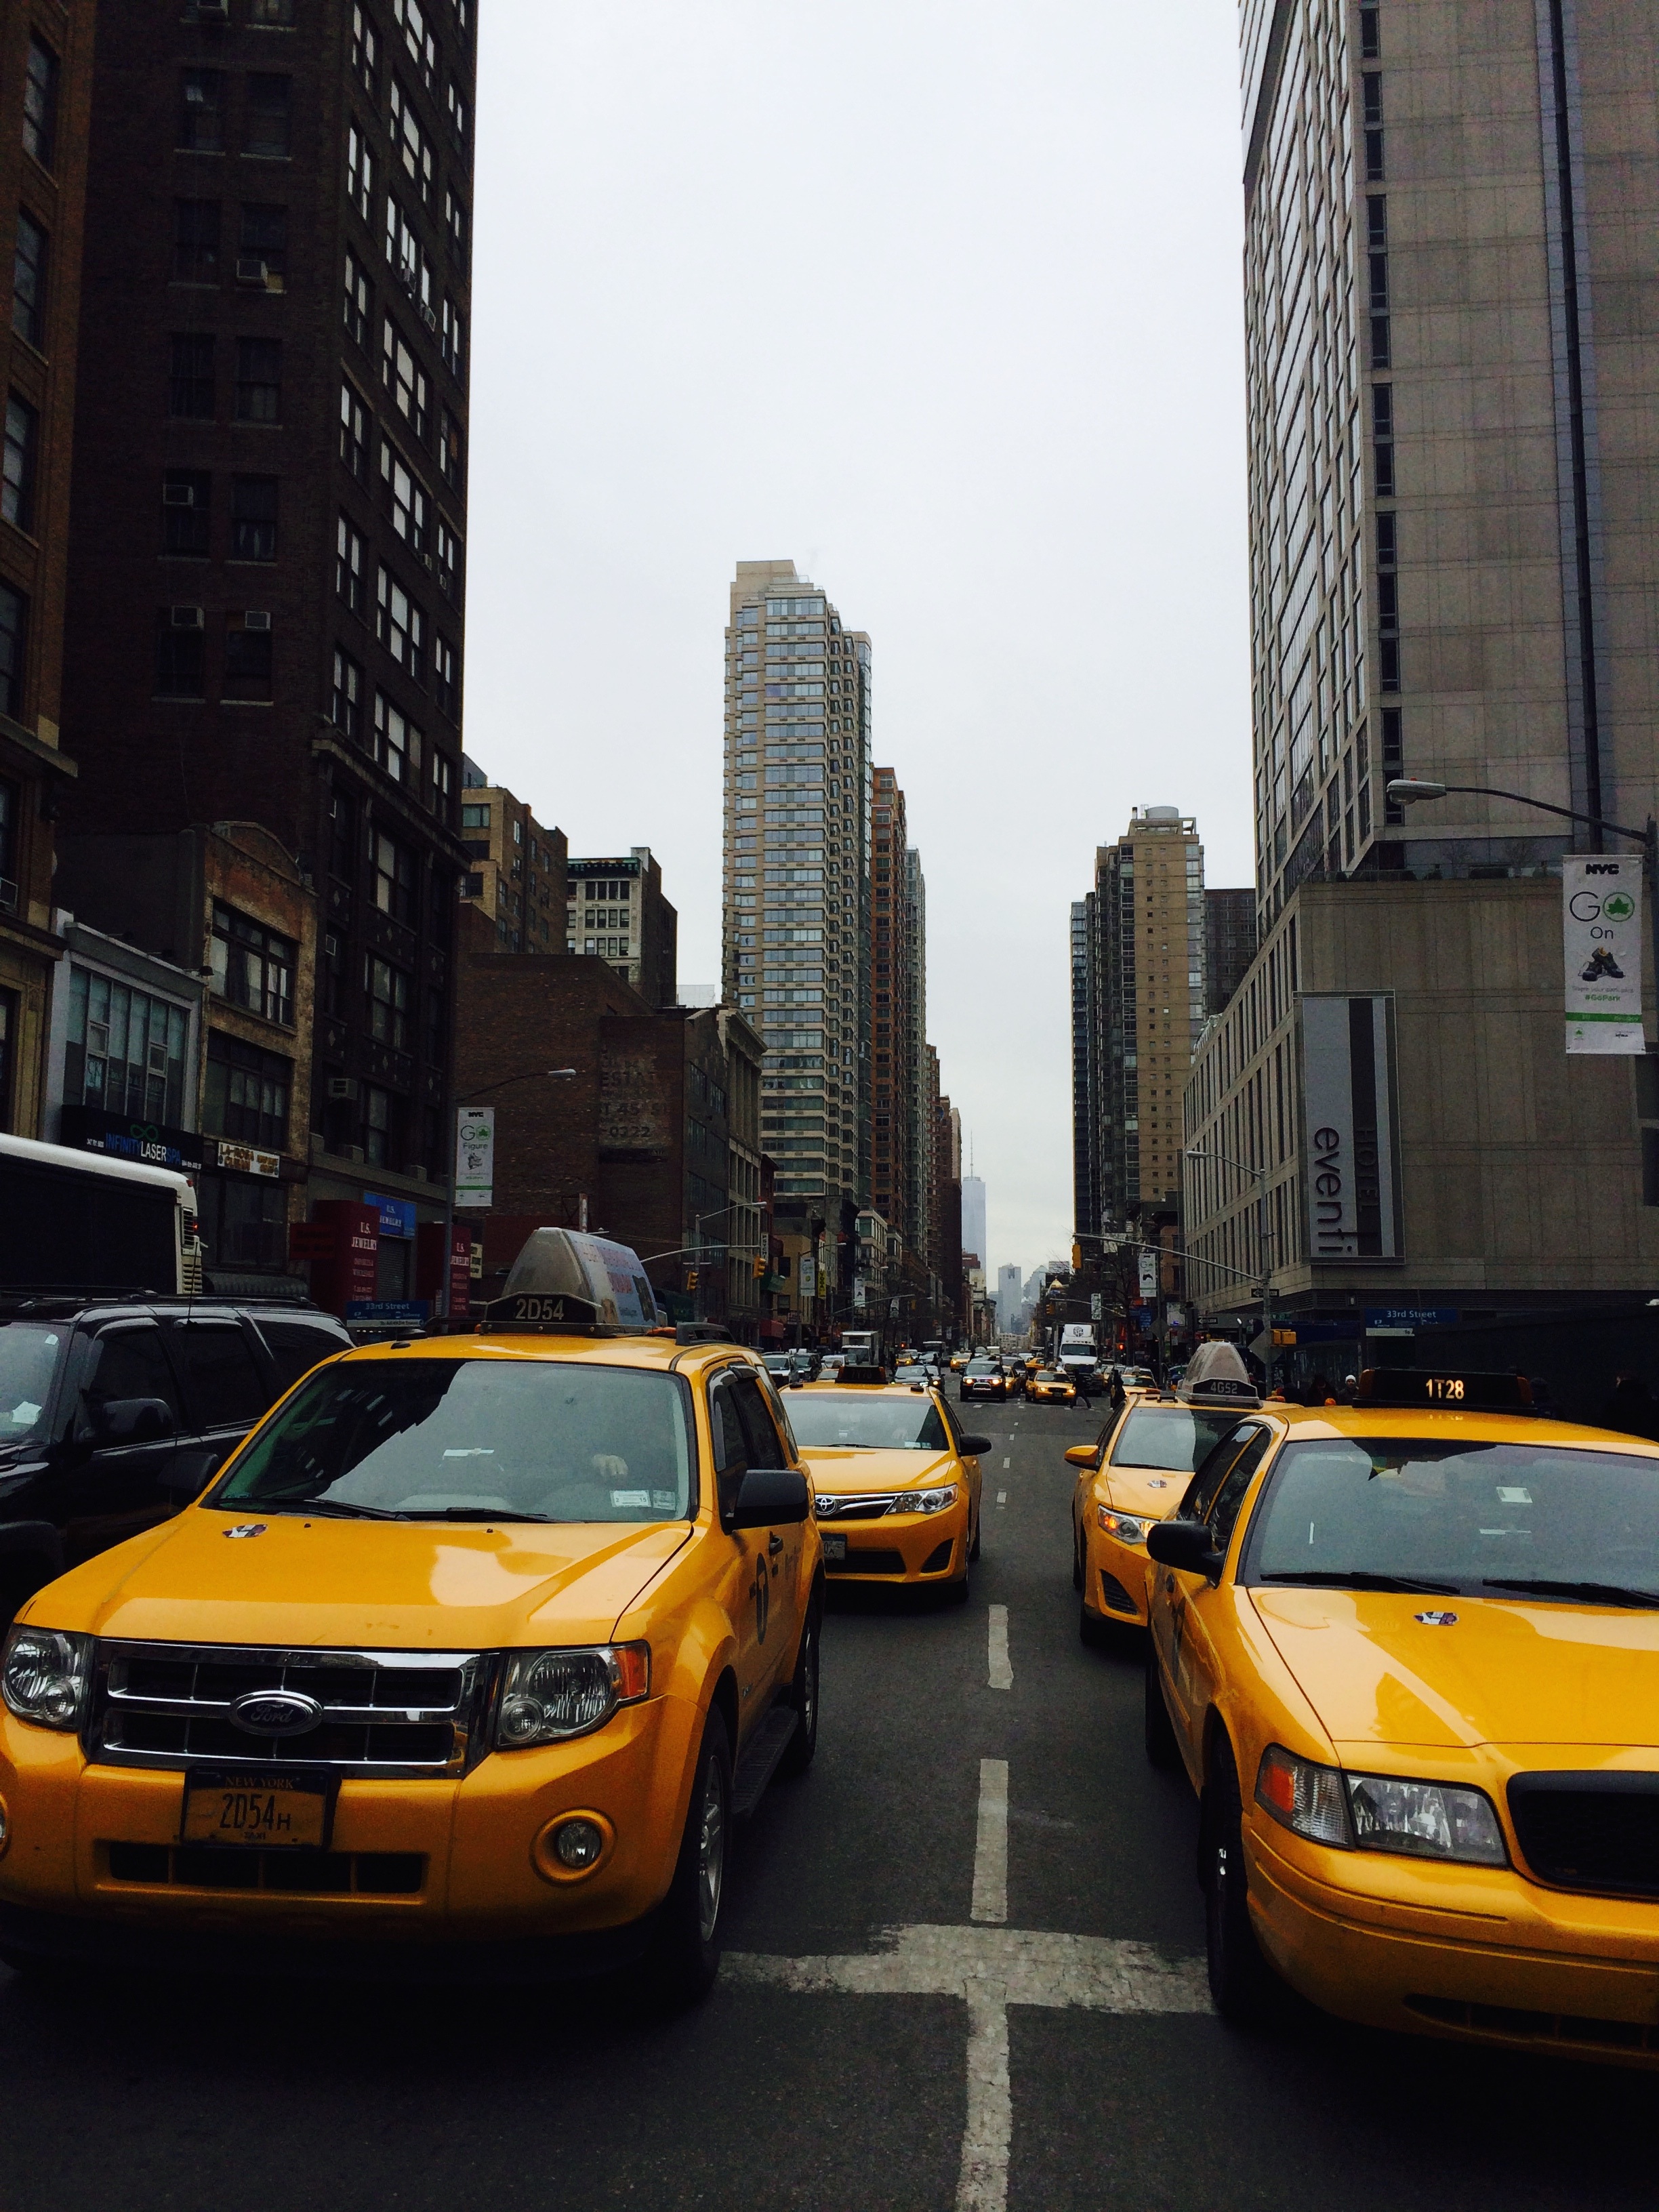
road, traffic, street, car, city, new york, taxi, transport, vehicle, sports car, supercar, land vehicle, urban area, automobile make, automotive design